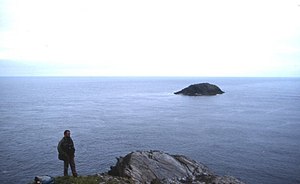
Out Stack
Out Stack set fra Muckle Flugga.
Out Stack, eller Oosta, er en ca. 50 × 100 meter ubeboet klippeø og den nordligste ø på Shetlandsøerne i Skotland og dermed Storbritanniens nordligste punkt. Den ligger 600 m nordøst for øen Muckle Flugga og 3 km nord for øen Unst. Out Stack er en del af naturreservatet Hermaness Nature Reserve. Den hører ligesom Muckle Flugga til The Holms of Burra Firth.